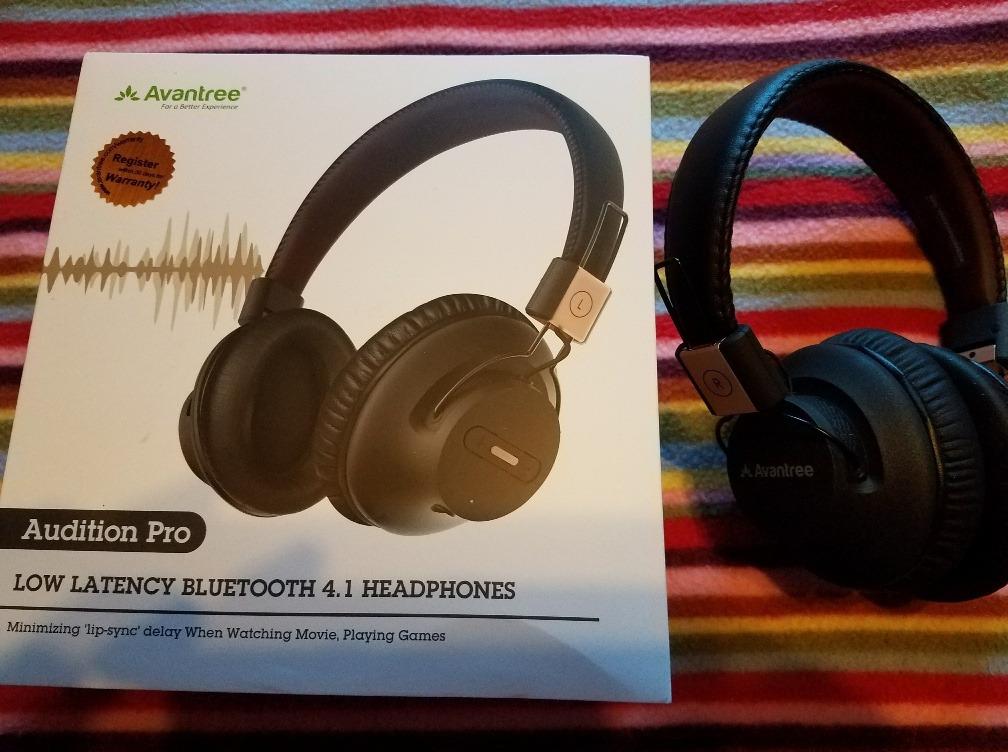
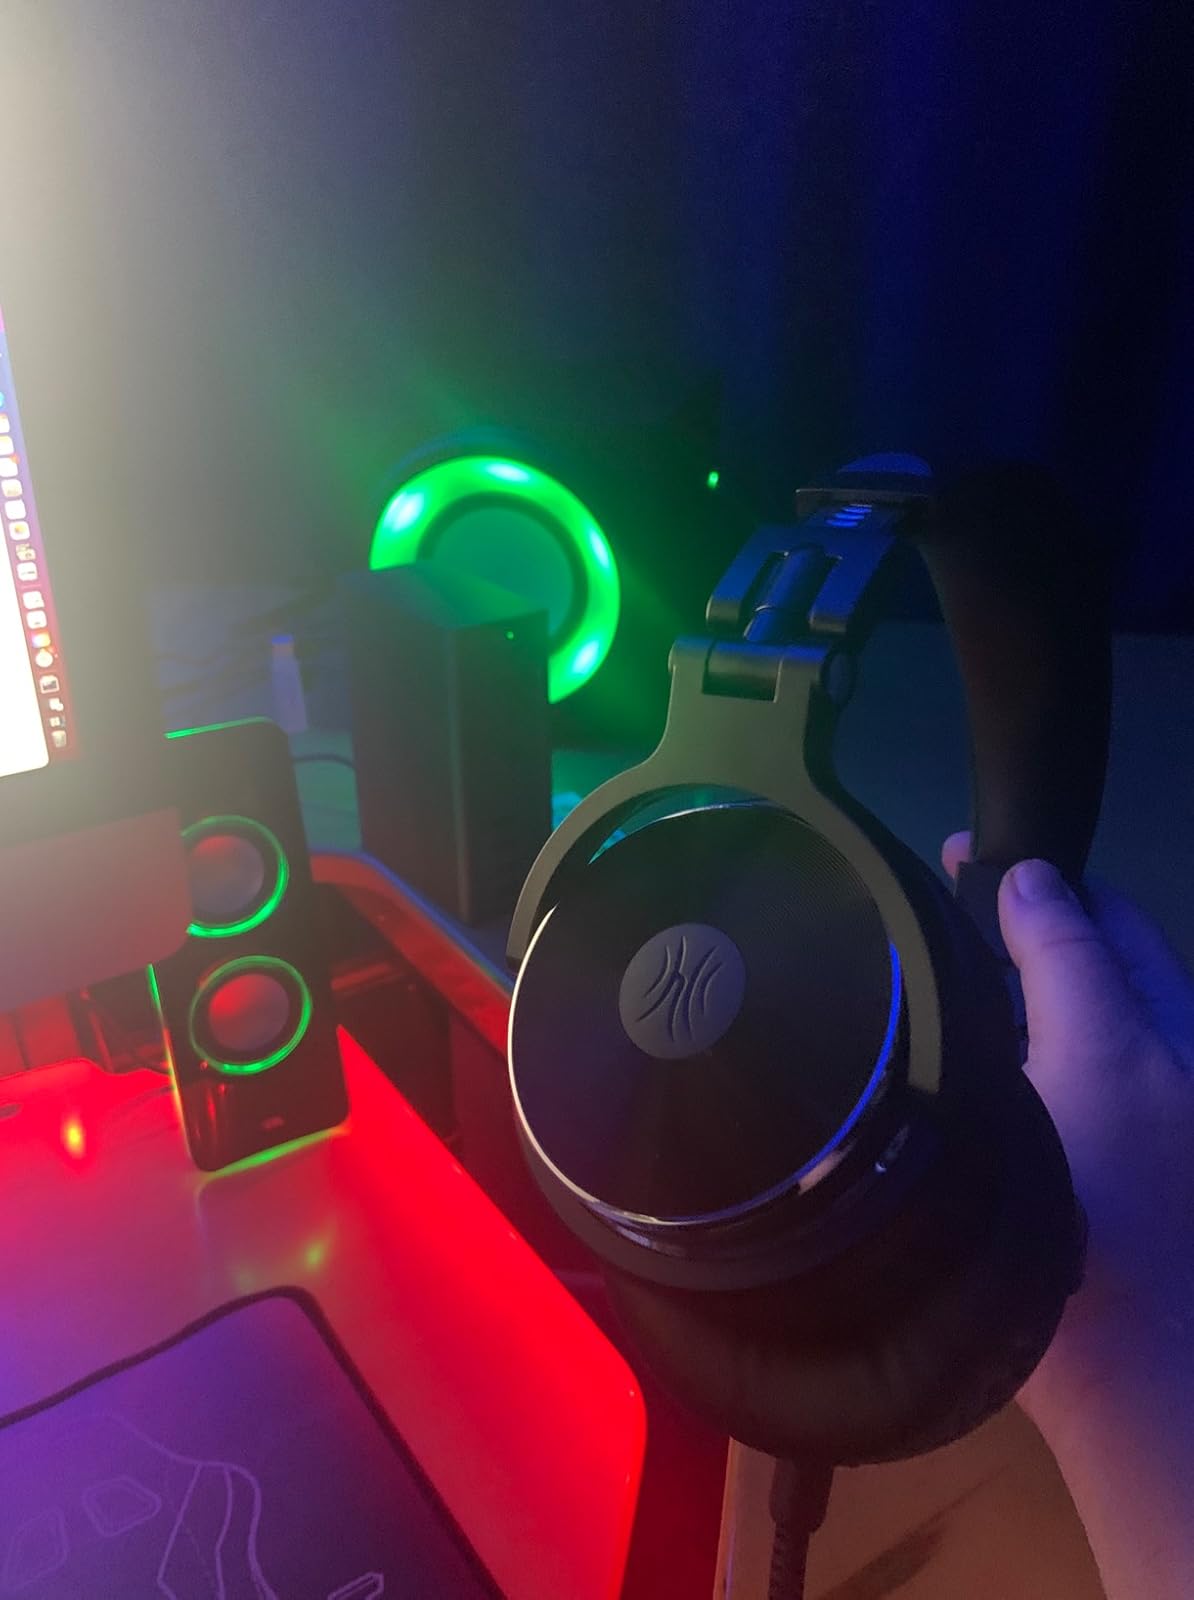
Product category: headphones
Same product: no